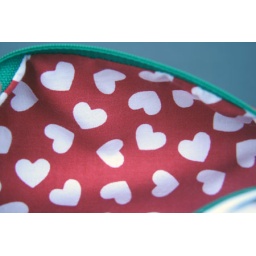
lined in red with white hearts